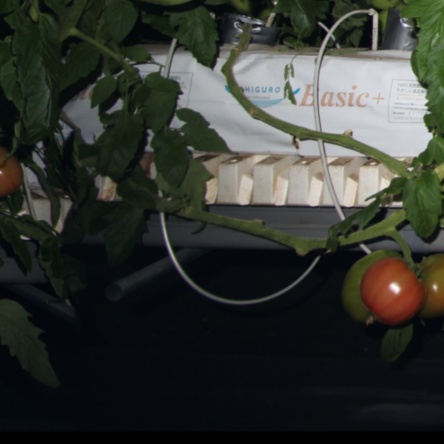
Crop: tomato